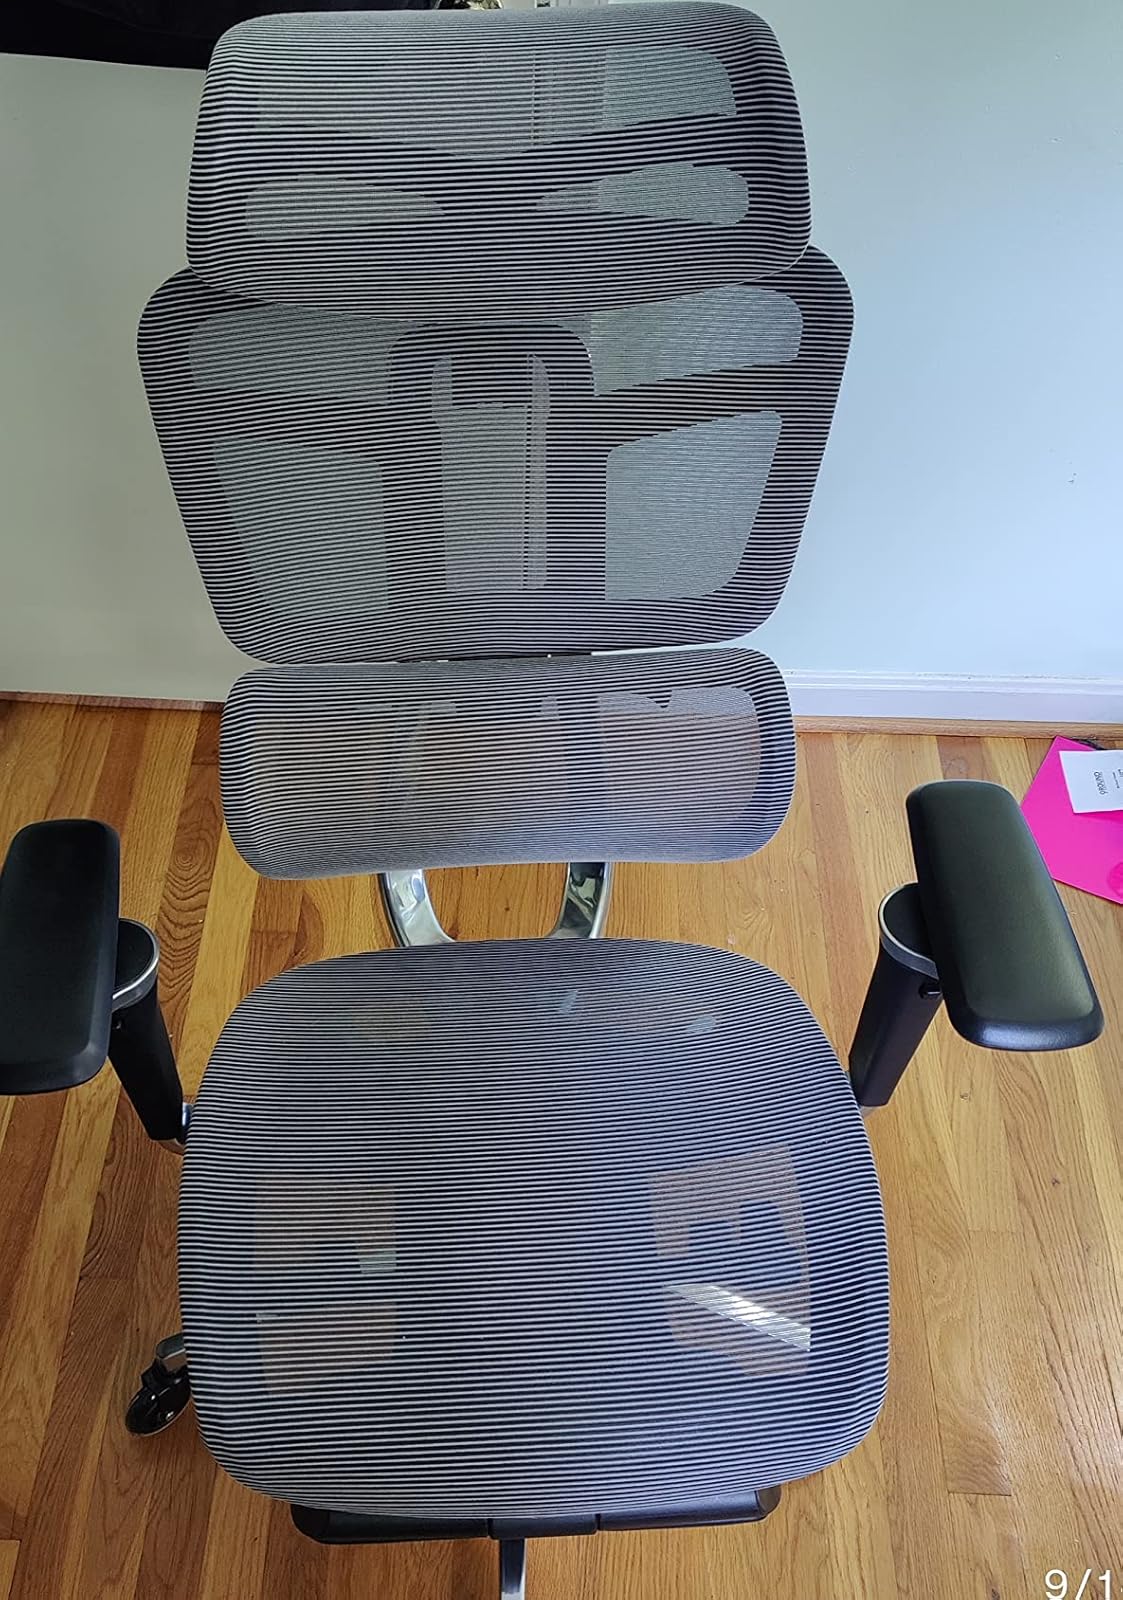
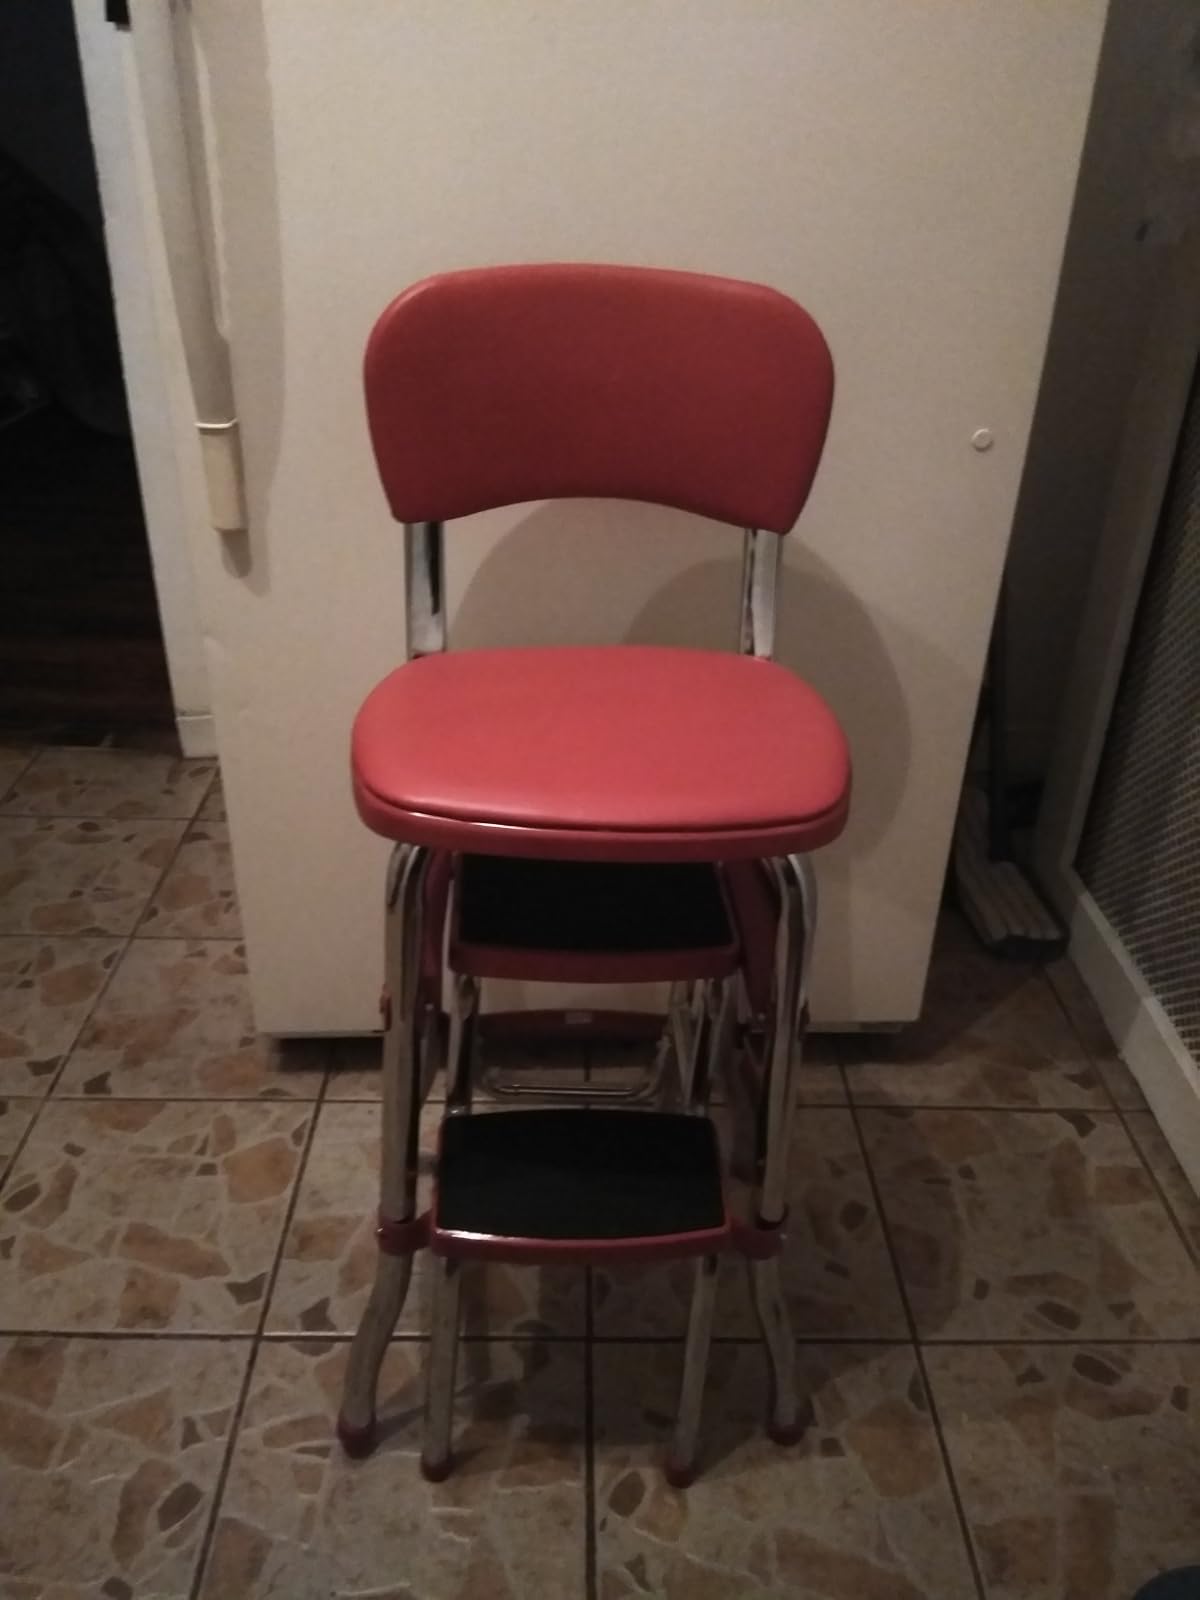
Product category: items_chair
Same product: no